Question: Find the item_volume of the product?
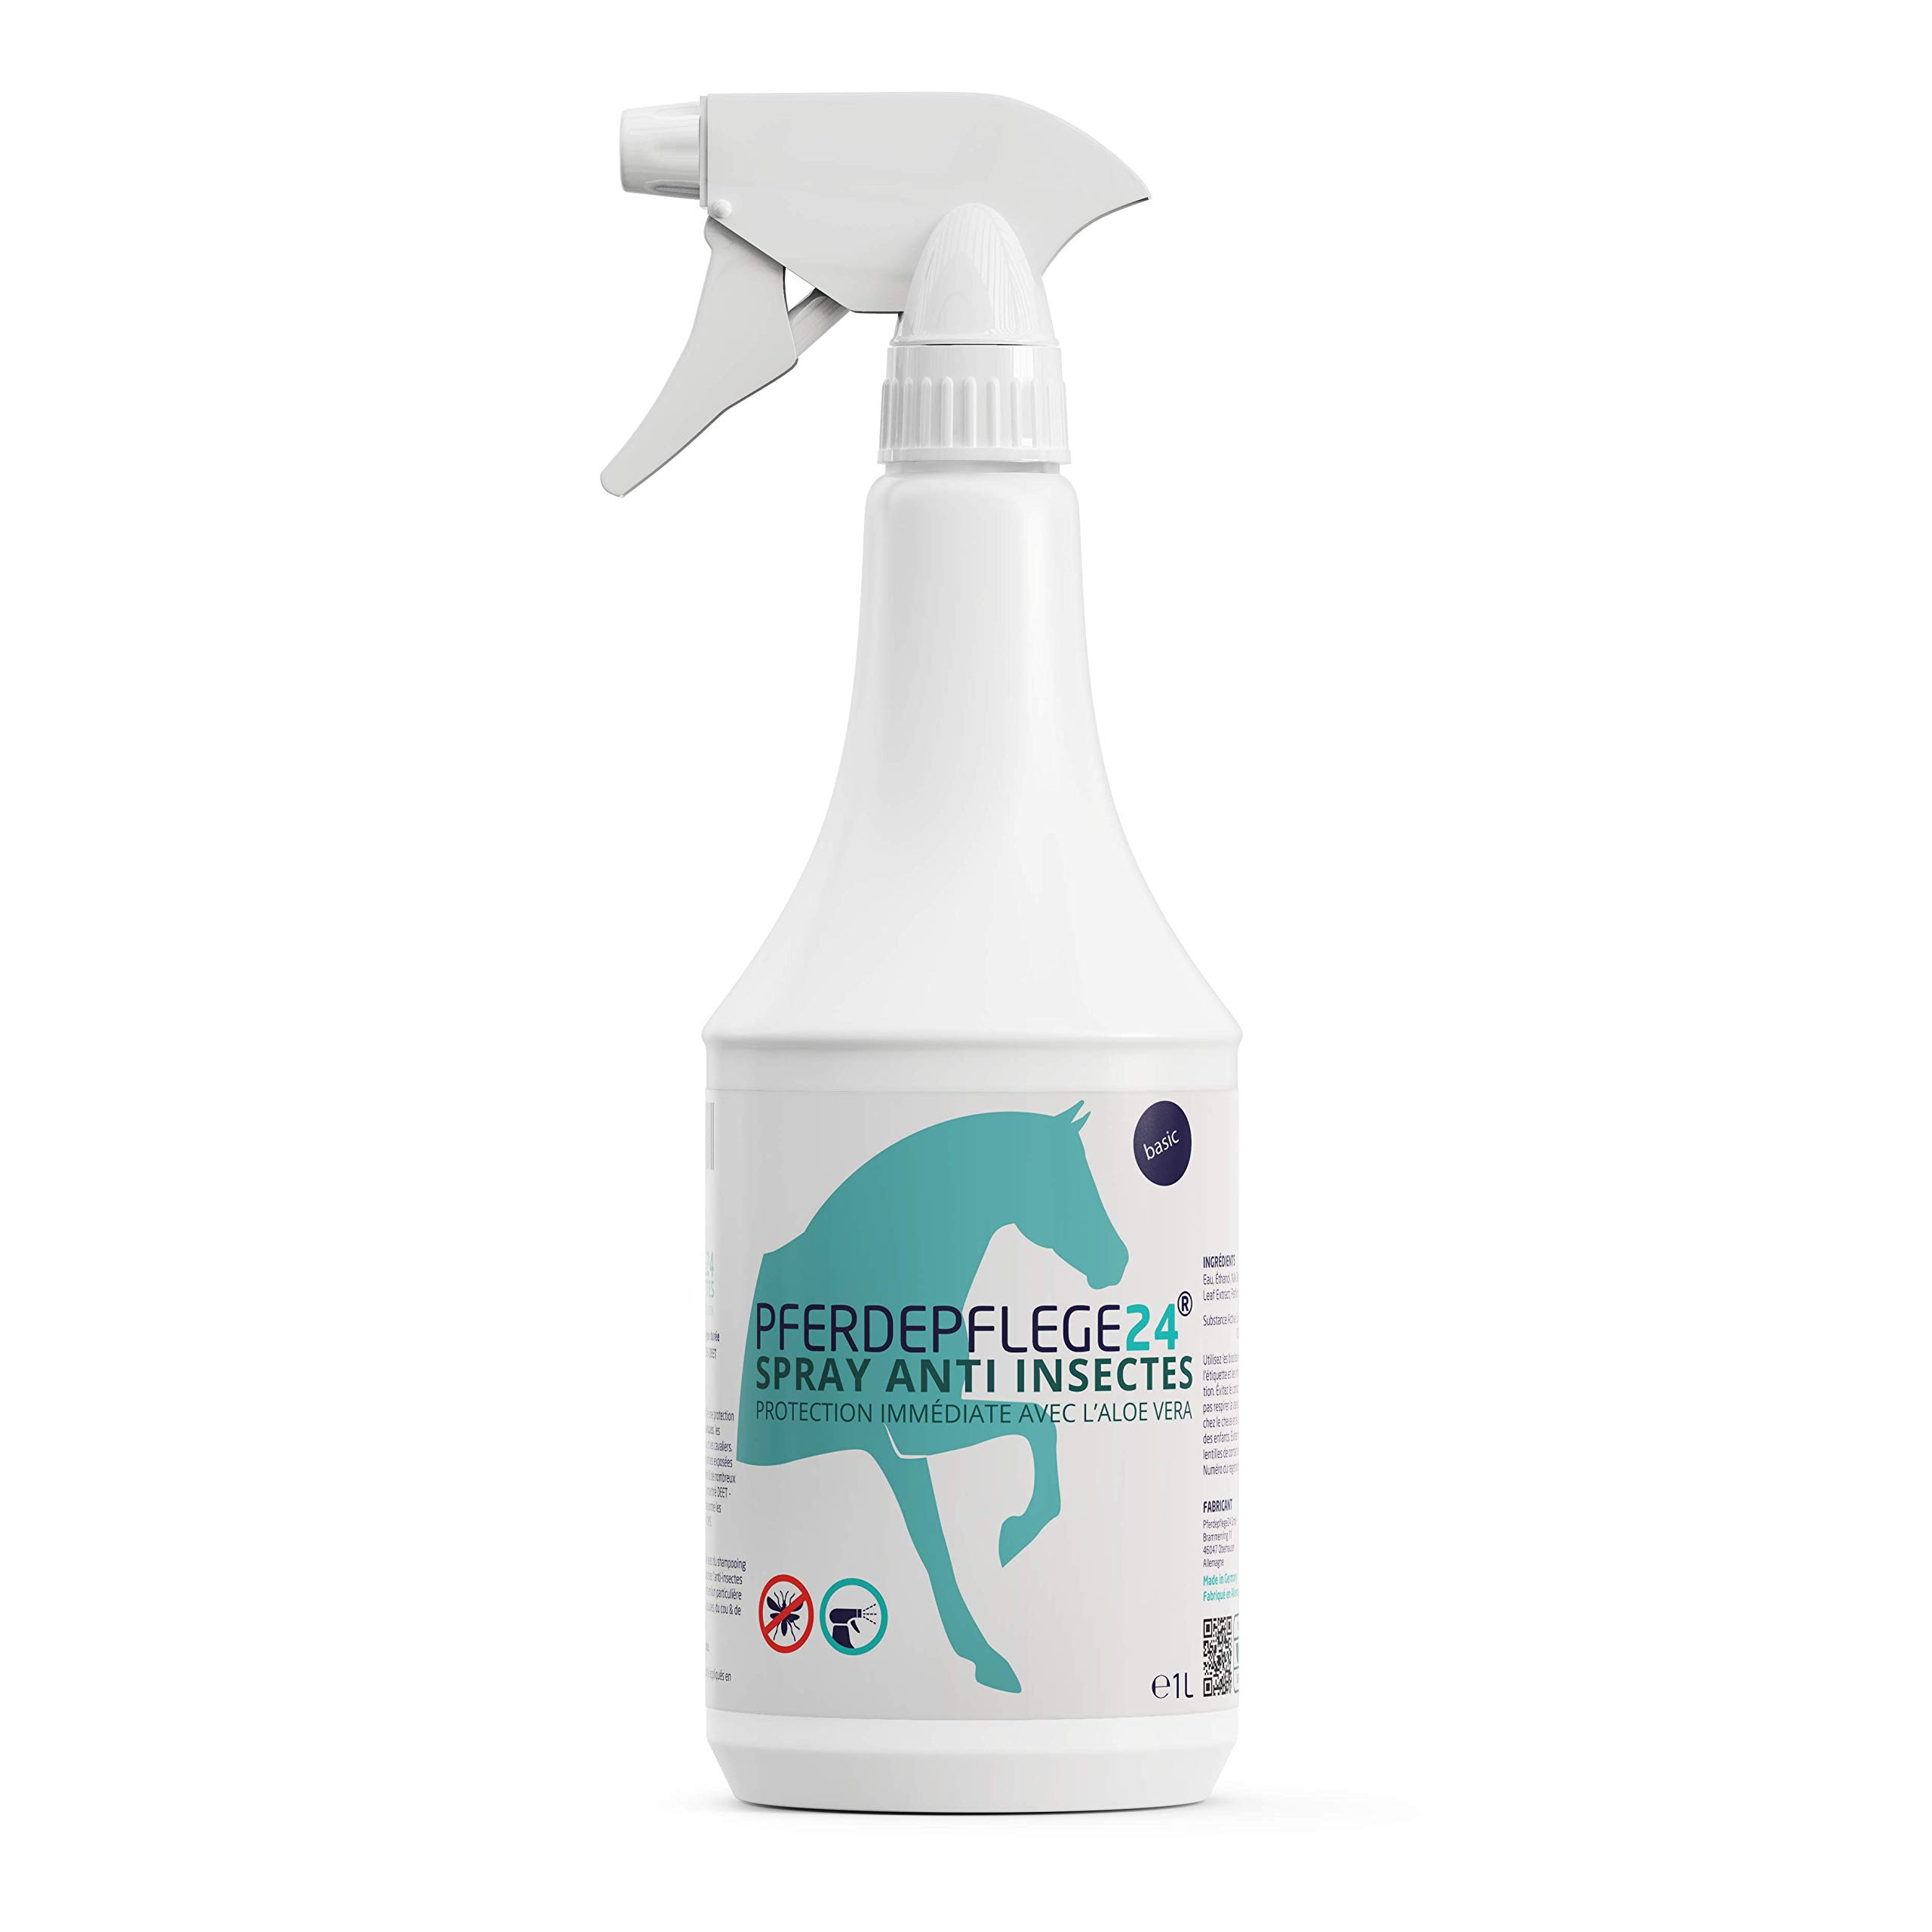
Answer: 1.0 litre